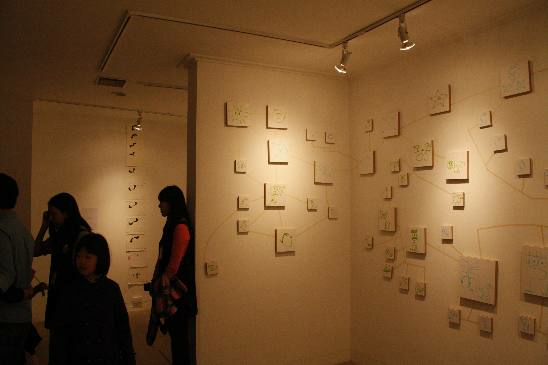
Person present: Yes